Theodore Roosevelt United States Courthouse

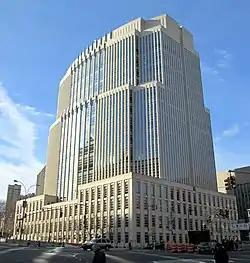
Seen from Tillary Street and Brooklyn Bridge Boulevard in 2013

The Theodore Roosevelt United States Courthouse is a courthouse in Downtown Brooklyn, New York City, that houses the United States District Court for the Eastern District of New York. It is across the street from the Federal Building and Post Office, which houses, among other things, the Eastern District of New York's bankruptcy court.